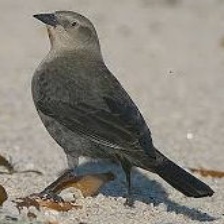
Species: BREWERS BLACKBIRD
Scientific name: EUPHAGUS CYANOCEPHALUS